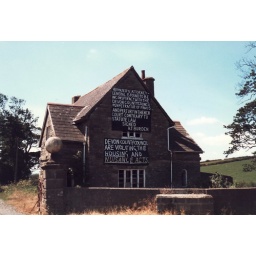
Taken in July/August 1987. Digitised in February 2009.A house on the road between the A38 and California Cross in South Devon.